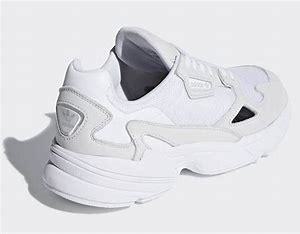
Brand: Adidas
Model: Falcon